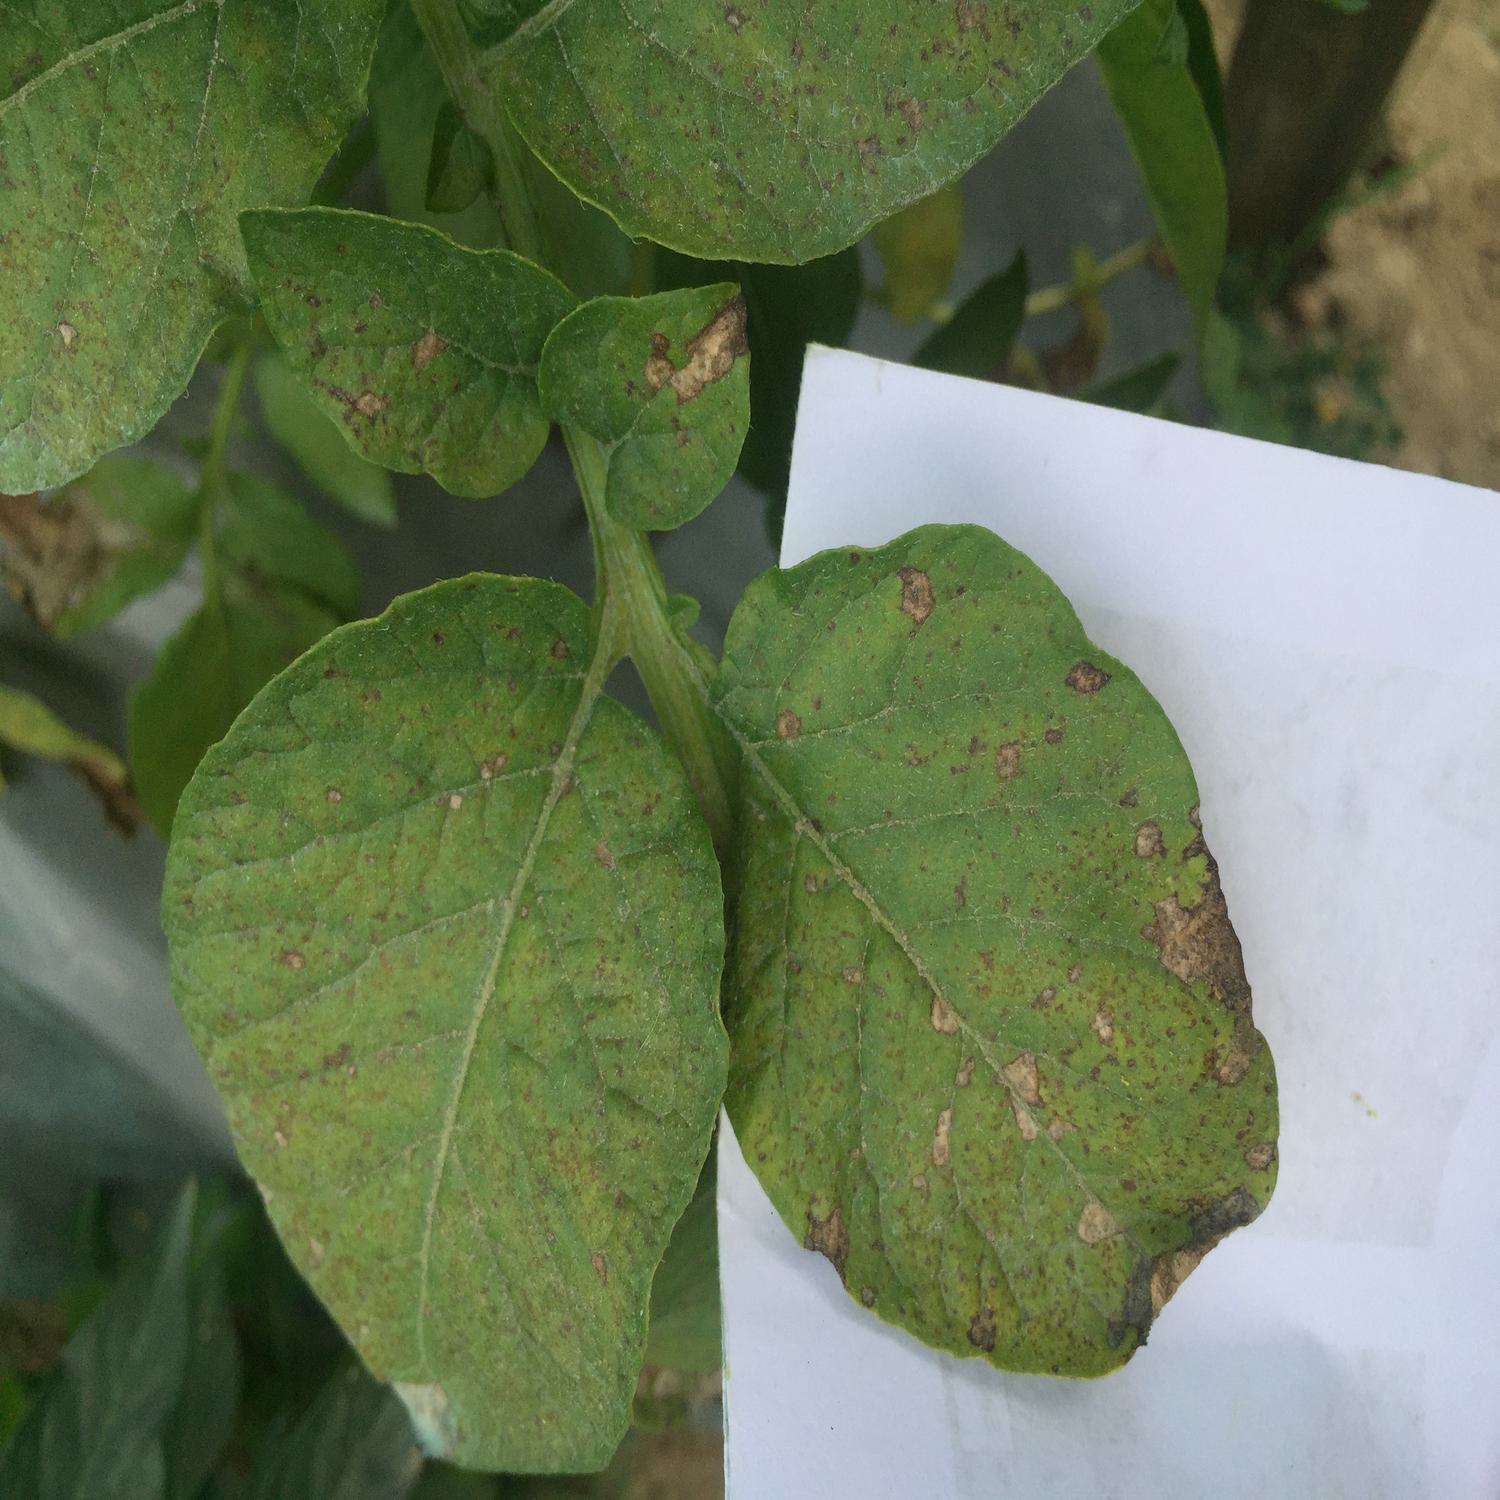
Label: Fungi